Hatsuno Station

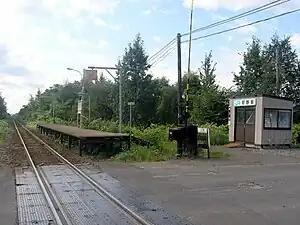

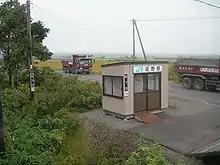
Station building

In June 2023, this station was selected to be among 42 stations on the JR Hokkaido network to be slated for abolition owing to low ridership. The last train served the station on 15 March 2024 and the station was officially closed the next day.